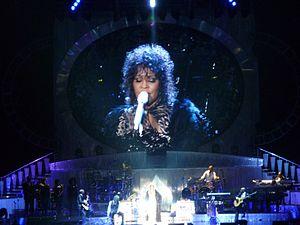
Exhale (Shoop Shoop) est une chanson de la chanteuse américaine Whitney Houston pour la bande originale du film Où sont les hommes ? Elle sort en single le 7 novembre 1995 sous le label Arista Records. La chanson est écrite et produite par Kenneth « Babyface » Edmonds. C'est une ballade R'n'B composée dans la tonalité de do majeur dont les paroles évoquent le lâcher prise et les apprentissages de la vie. Elle reçoit des critiques positives de la part de la presse, qui relève notamment la qualité de la prestation artistique de Houston.